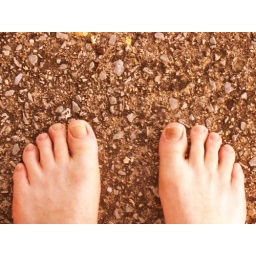
Feet cooling down on the rock around lake Ochrid, Macedonia